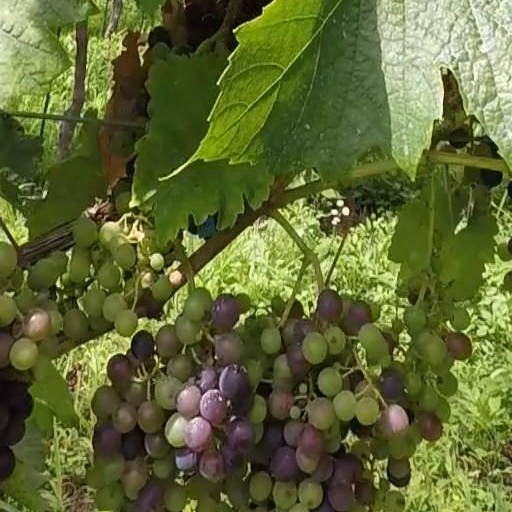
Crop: grape